Nicholas Pinnock

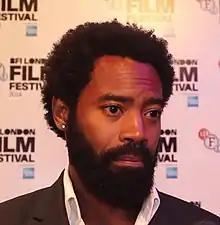
Pinnock at the UK premiere of "The Keeping Room" in 2014

Nicholas Andre Pinnock (born 2 September 1973) is a British actor. He is known for his role as lead character Aaron Wallace in the ABC legal drama "For Life" and as Truman Dawes in the Peacock crime drama "Long Bright River".